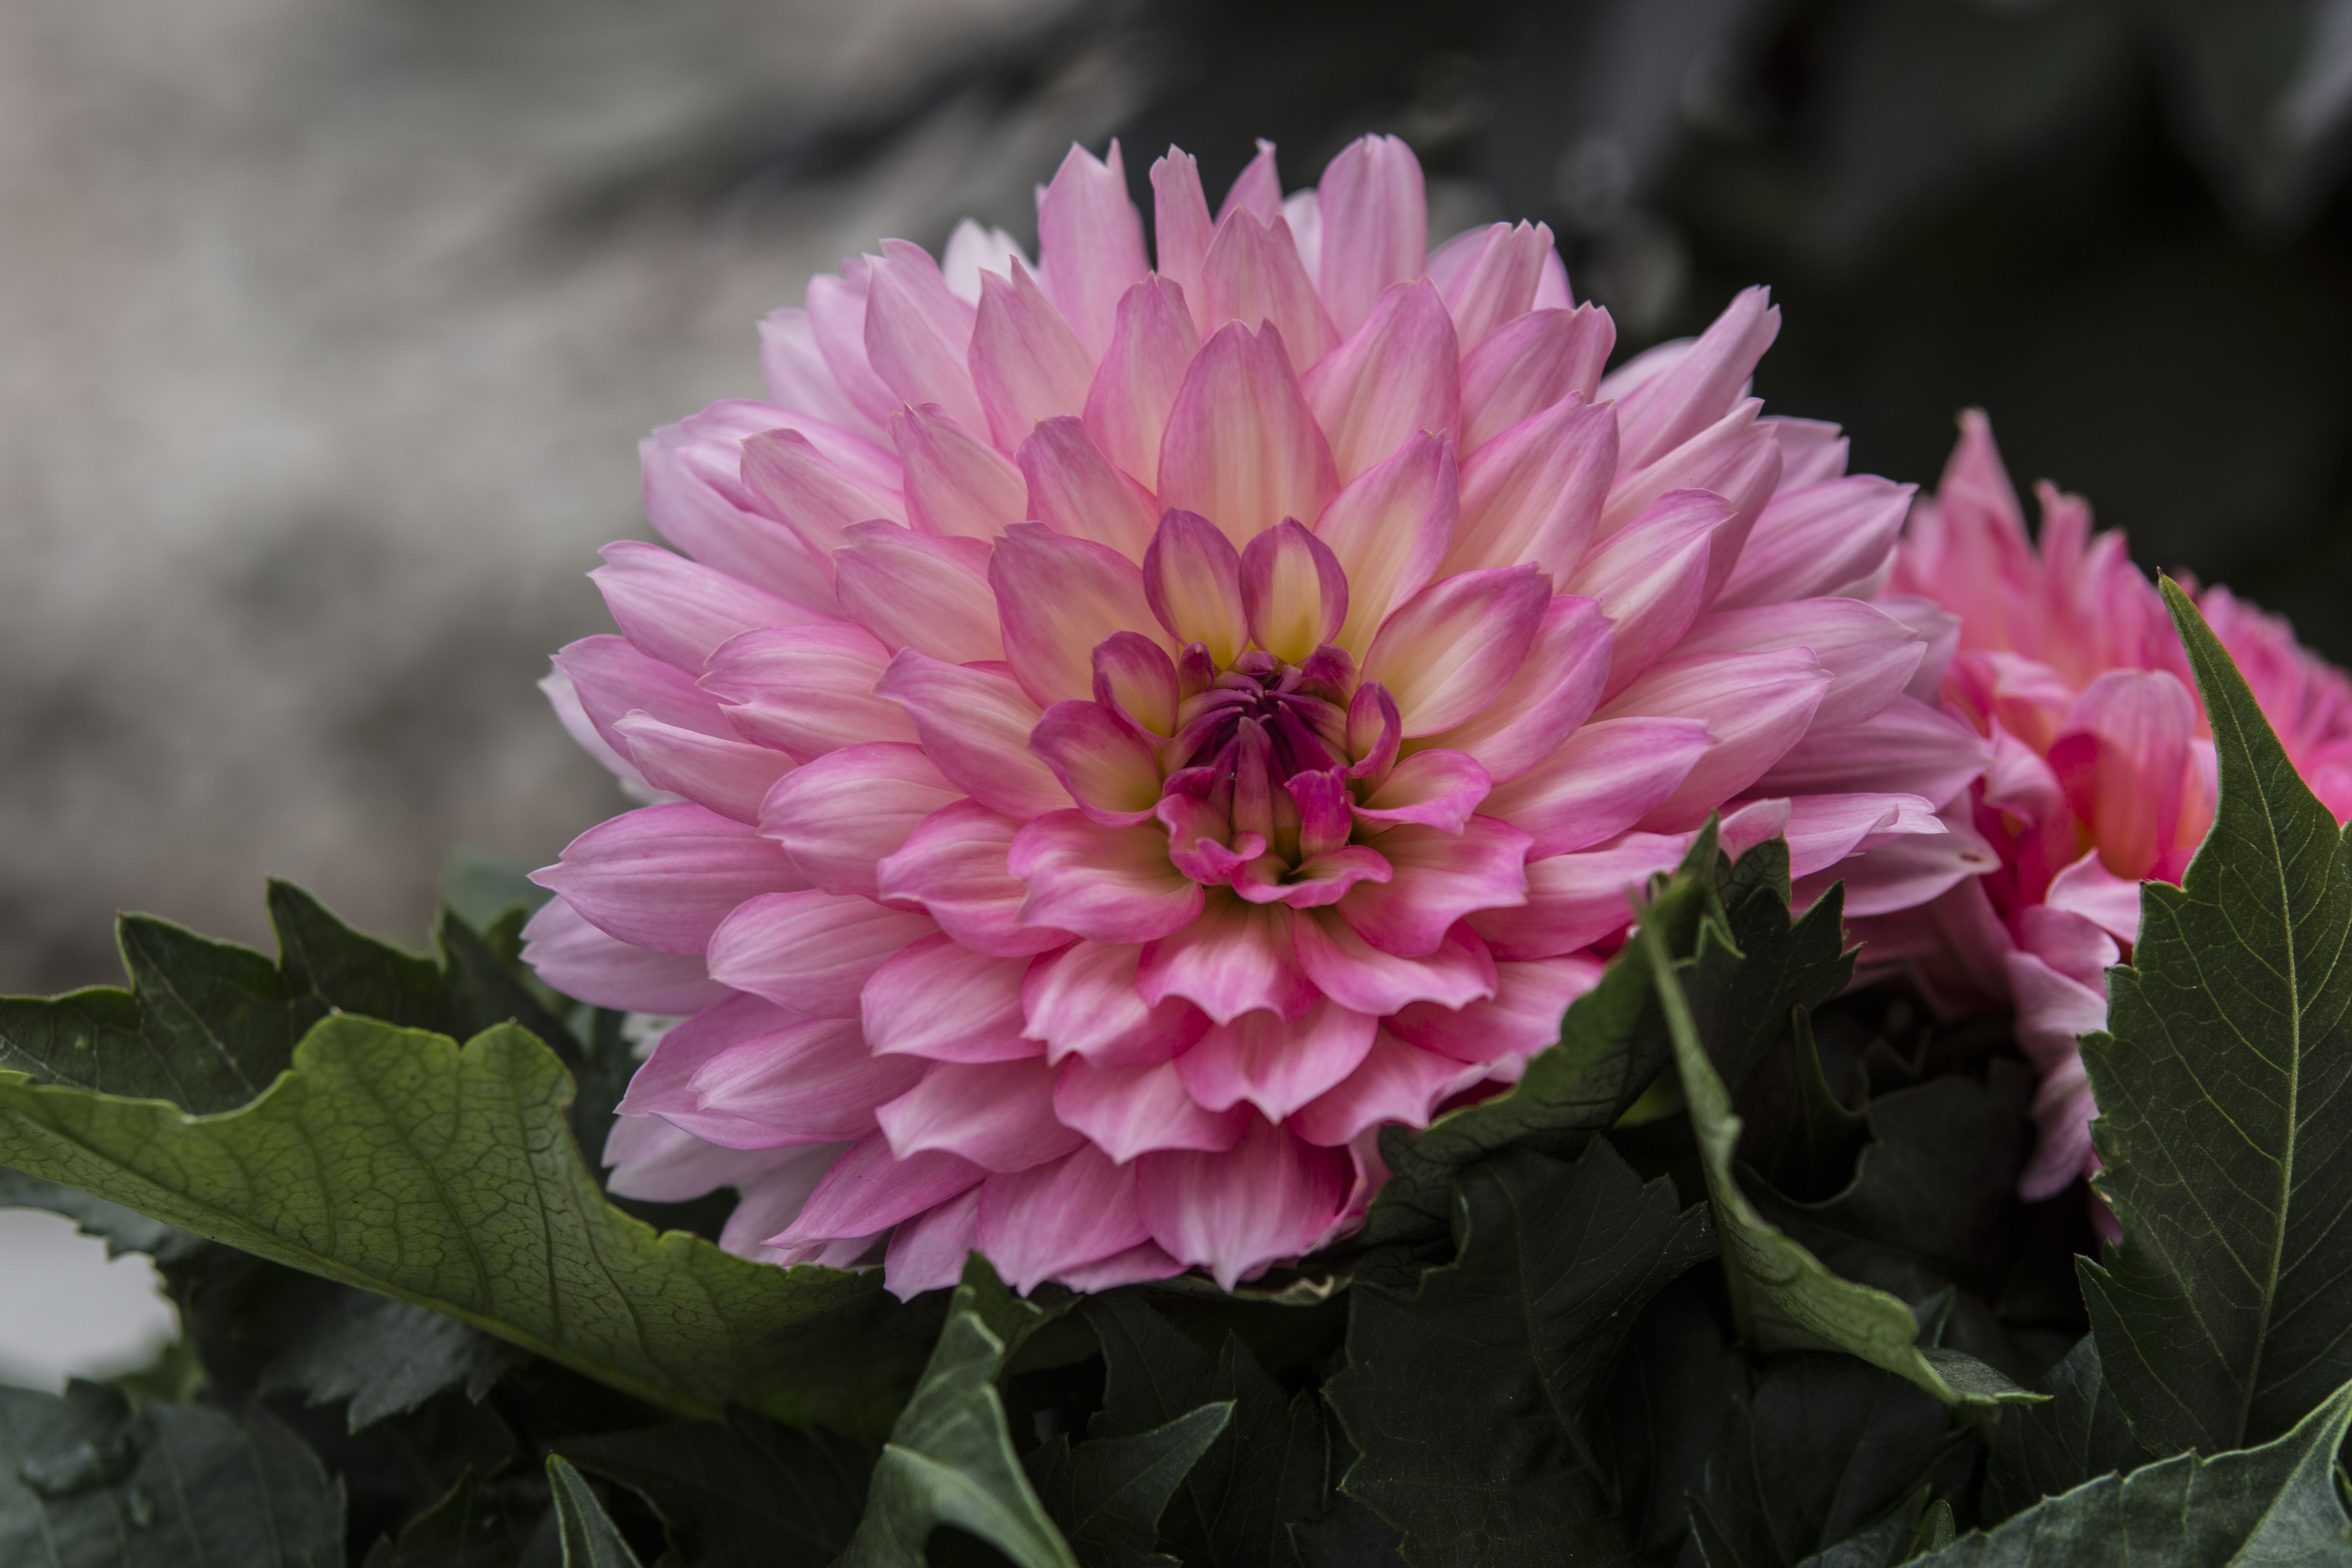
blossom, plant, flower, petal, bloom, color, garden, pink, flora, dahlia, macro photography, ornamental plant, garden plant, flowering plant, daisy family, annual plant, land plant